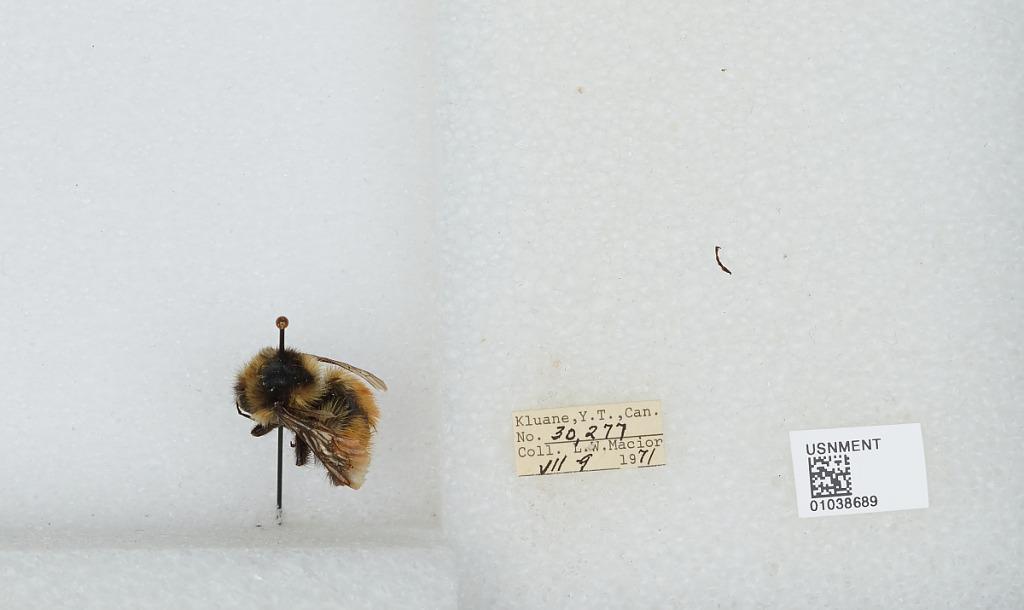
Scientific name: Bombus (Pyrobombus) sylvicola Kirby
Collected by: L. Macior
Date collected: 1971-7-9
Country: Canada
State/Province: Yukon Territory
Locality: Kluane
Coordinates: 60.75, -139.5